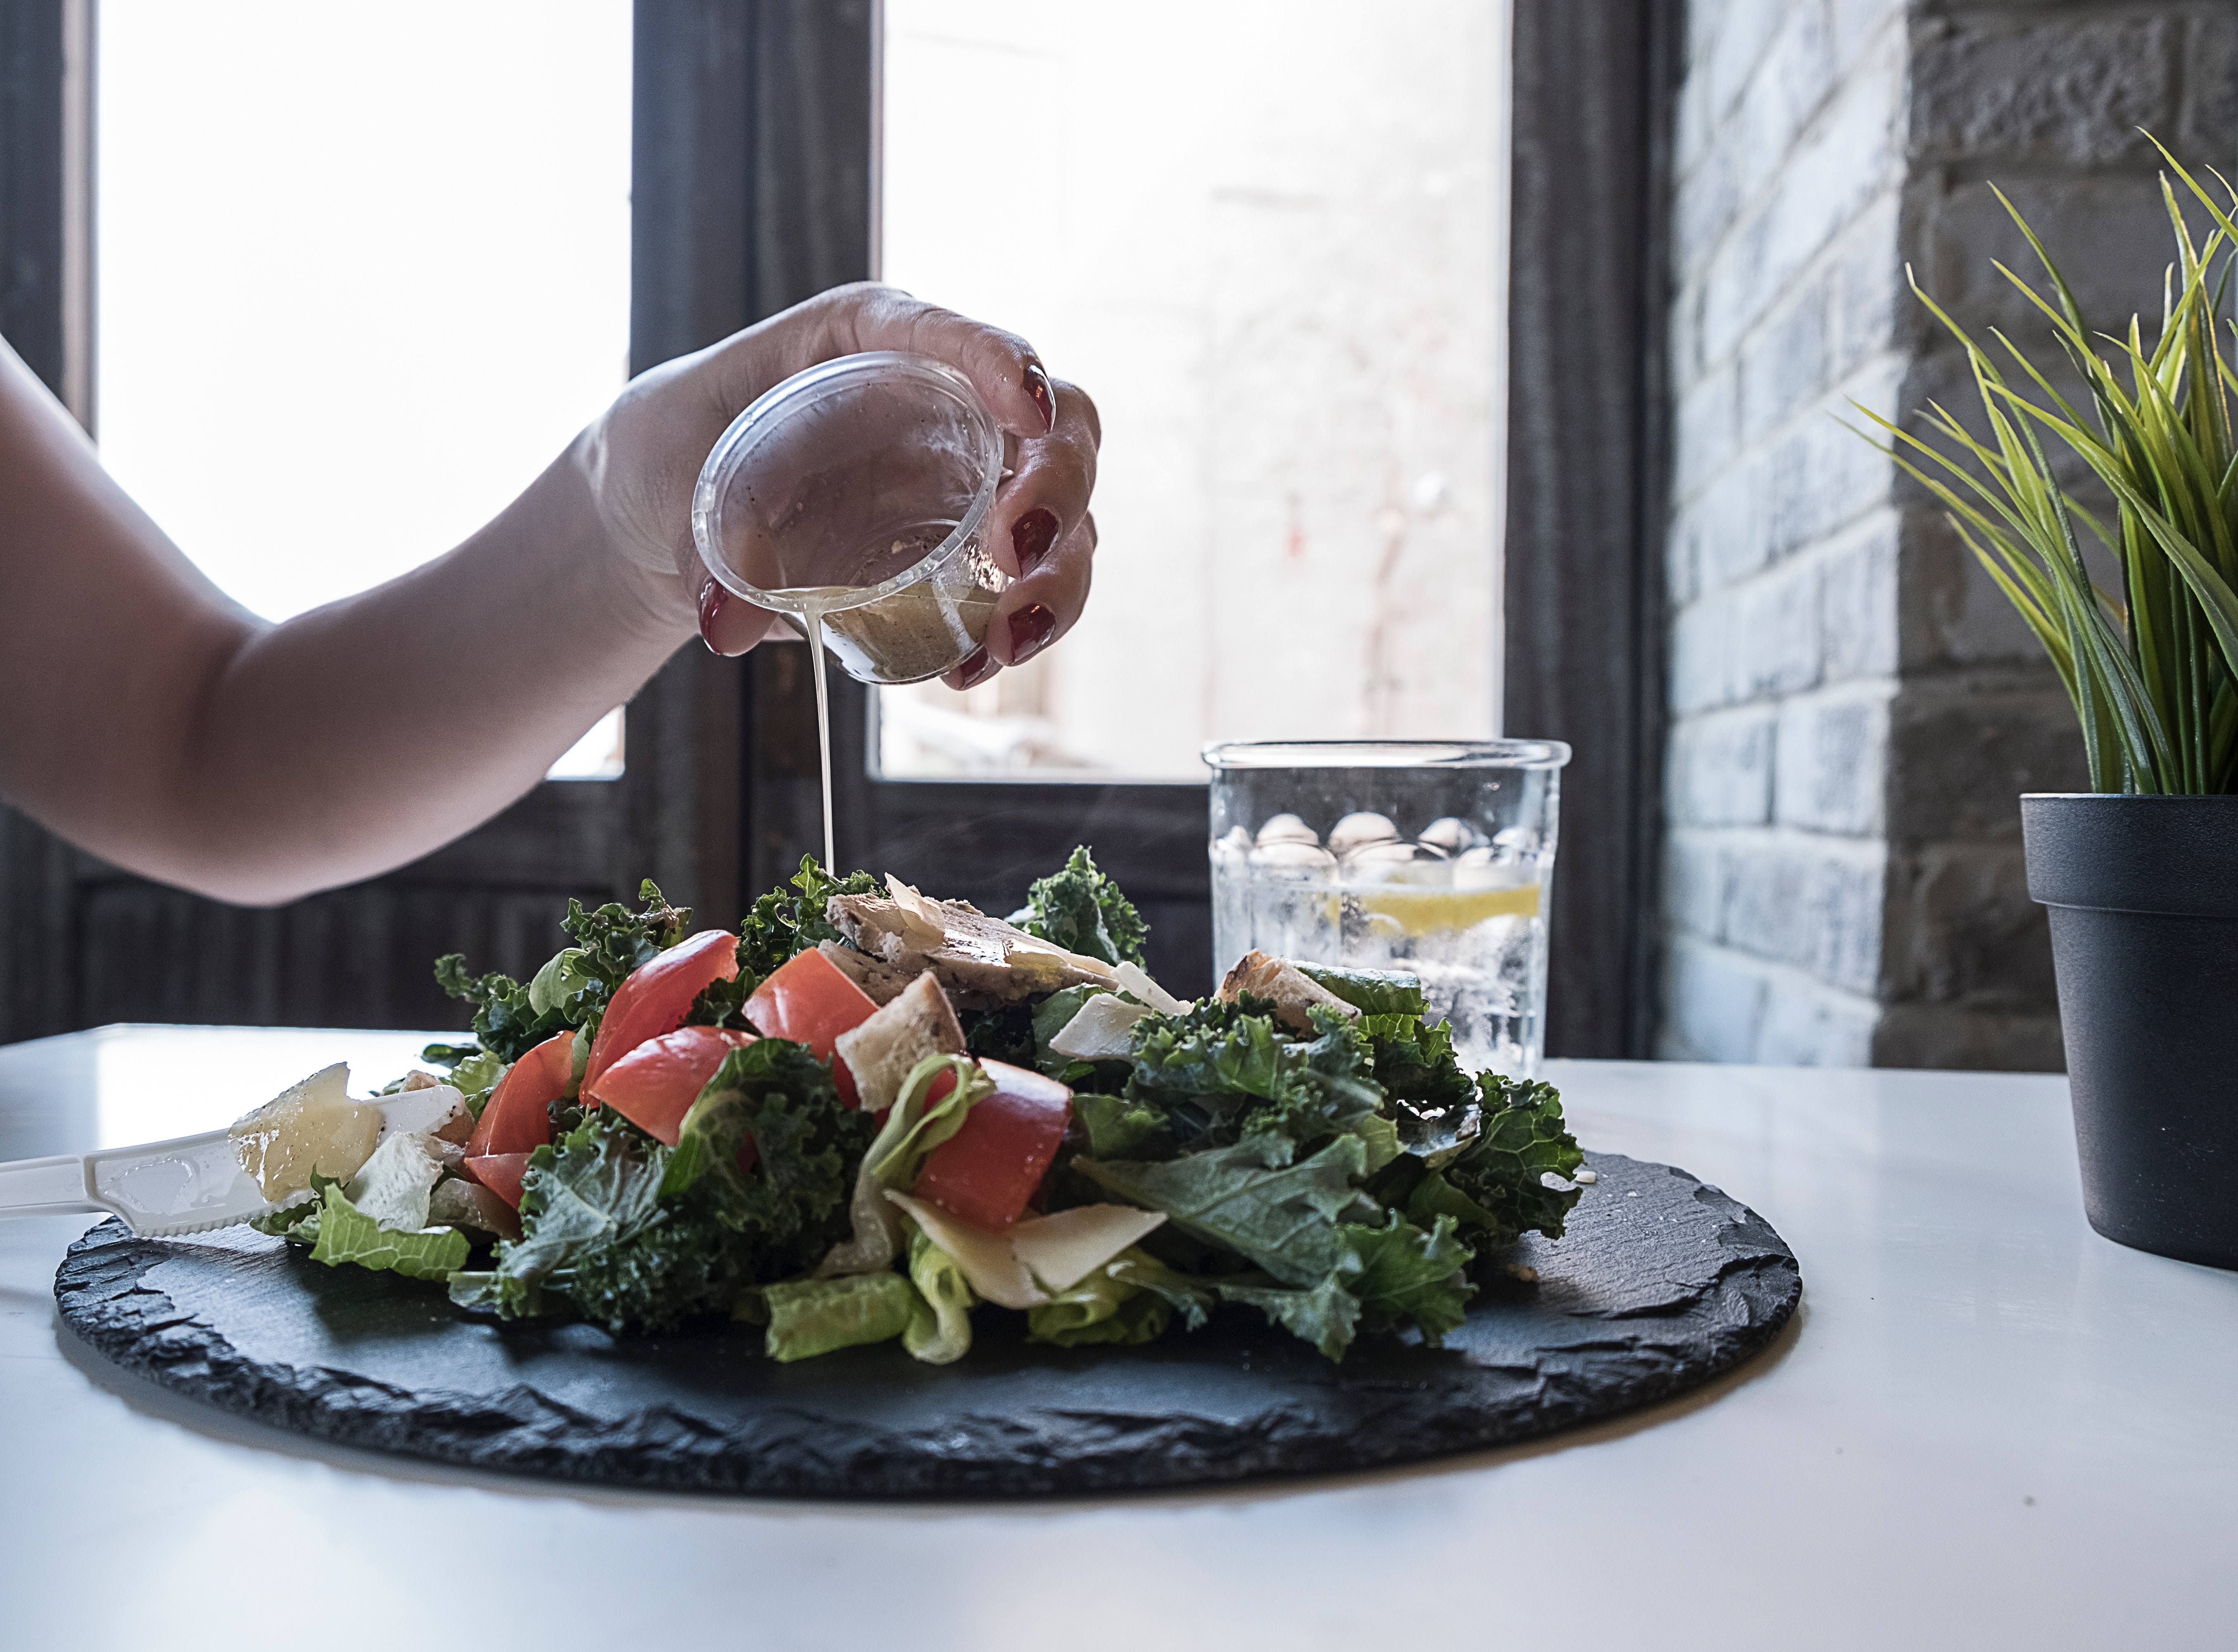
food, salad, dish, leaf vegetable, cuisine, vegetable, caesar salad, cruciferous vegetables, ingredient, recipe, meal, vegetarian food, lettuce, lunch, brunch, produce, kale, herb, romaine lettuce, spinach, superfood, tableware, spring greens, greek food, spinach salad